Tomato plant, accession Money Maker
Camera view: bottom (45 deg); turntable rotation: 270 degrees
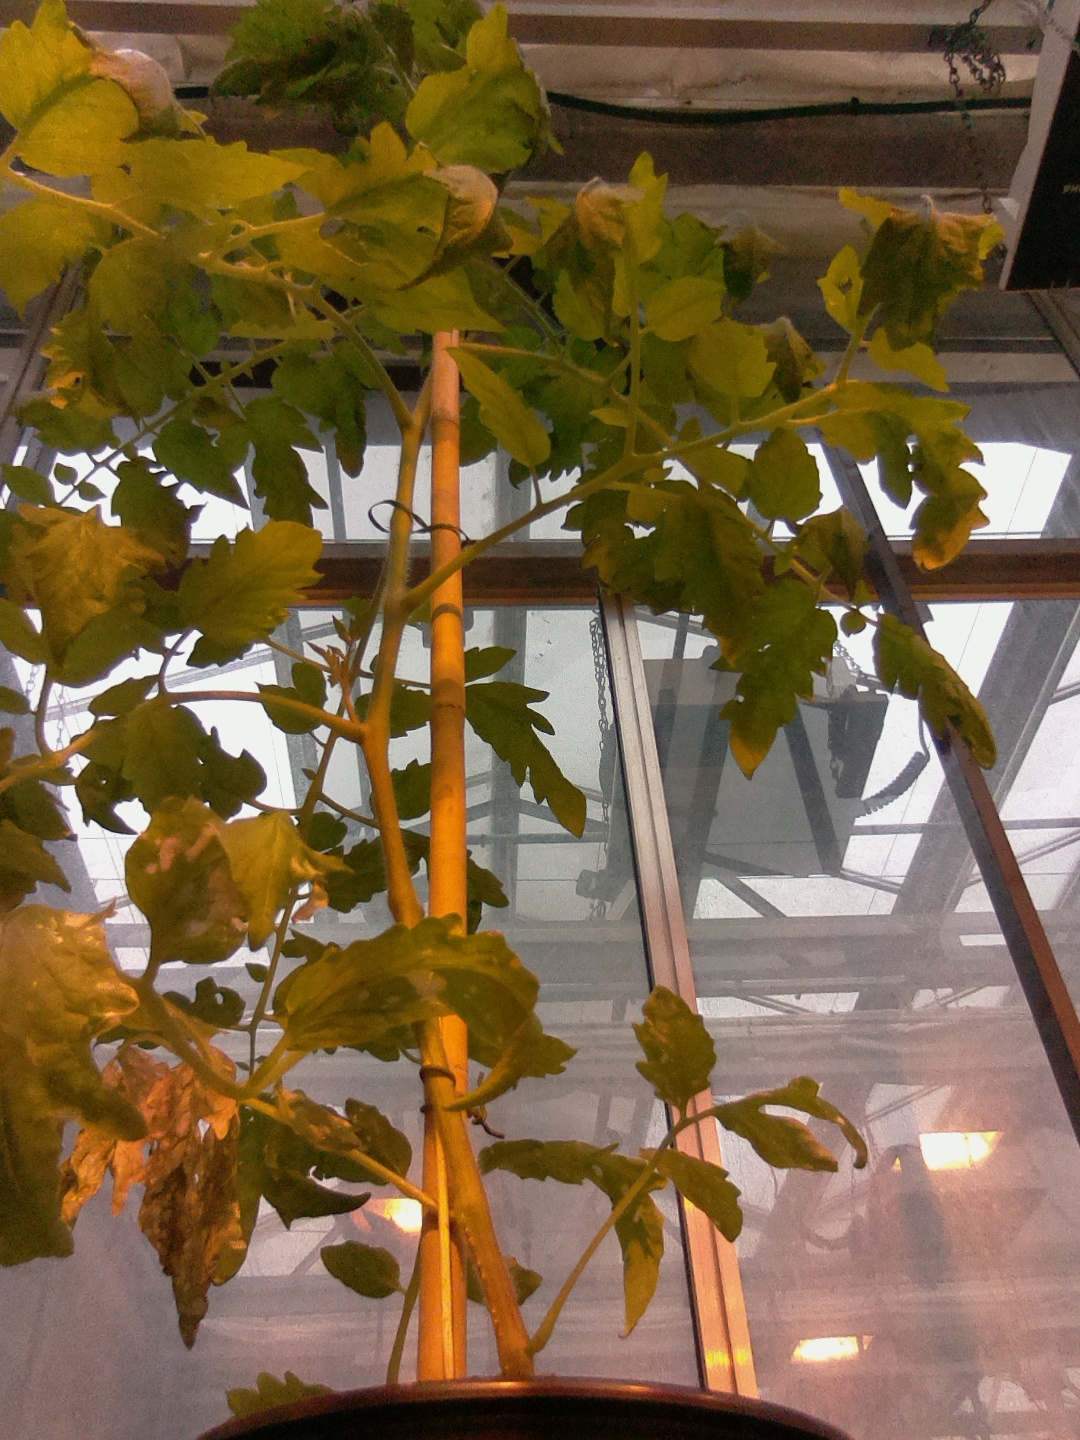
BBCH growth stage 55: 5 inflorescences visible